1075

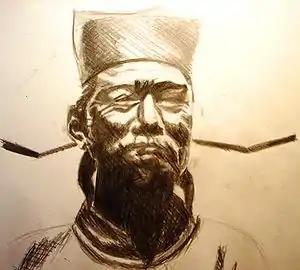
Modern artist impression of Shen Kuo

Year 1075 (MLXXV) was a common year starting on Thursday of the Julian calendar.